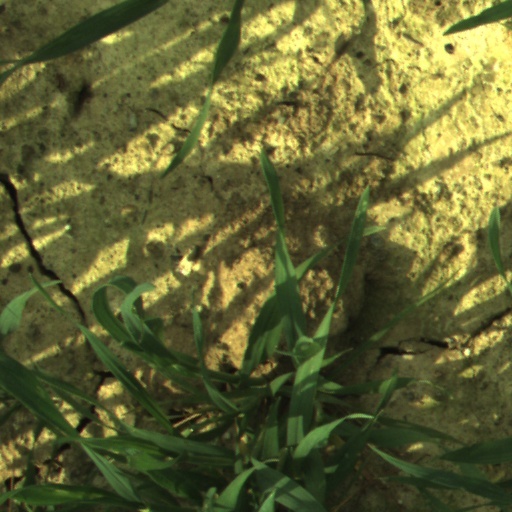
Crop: wheat